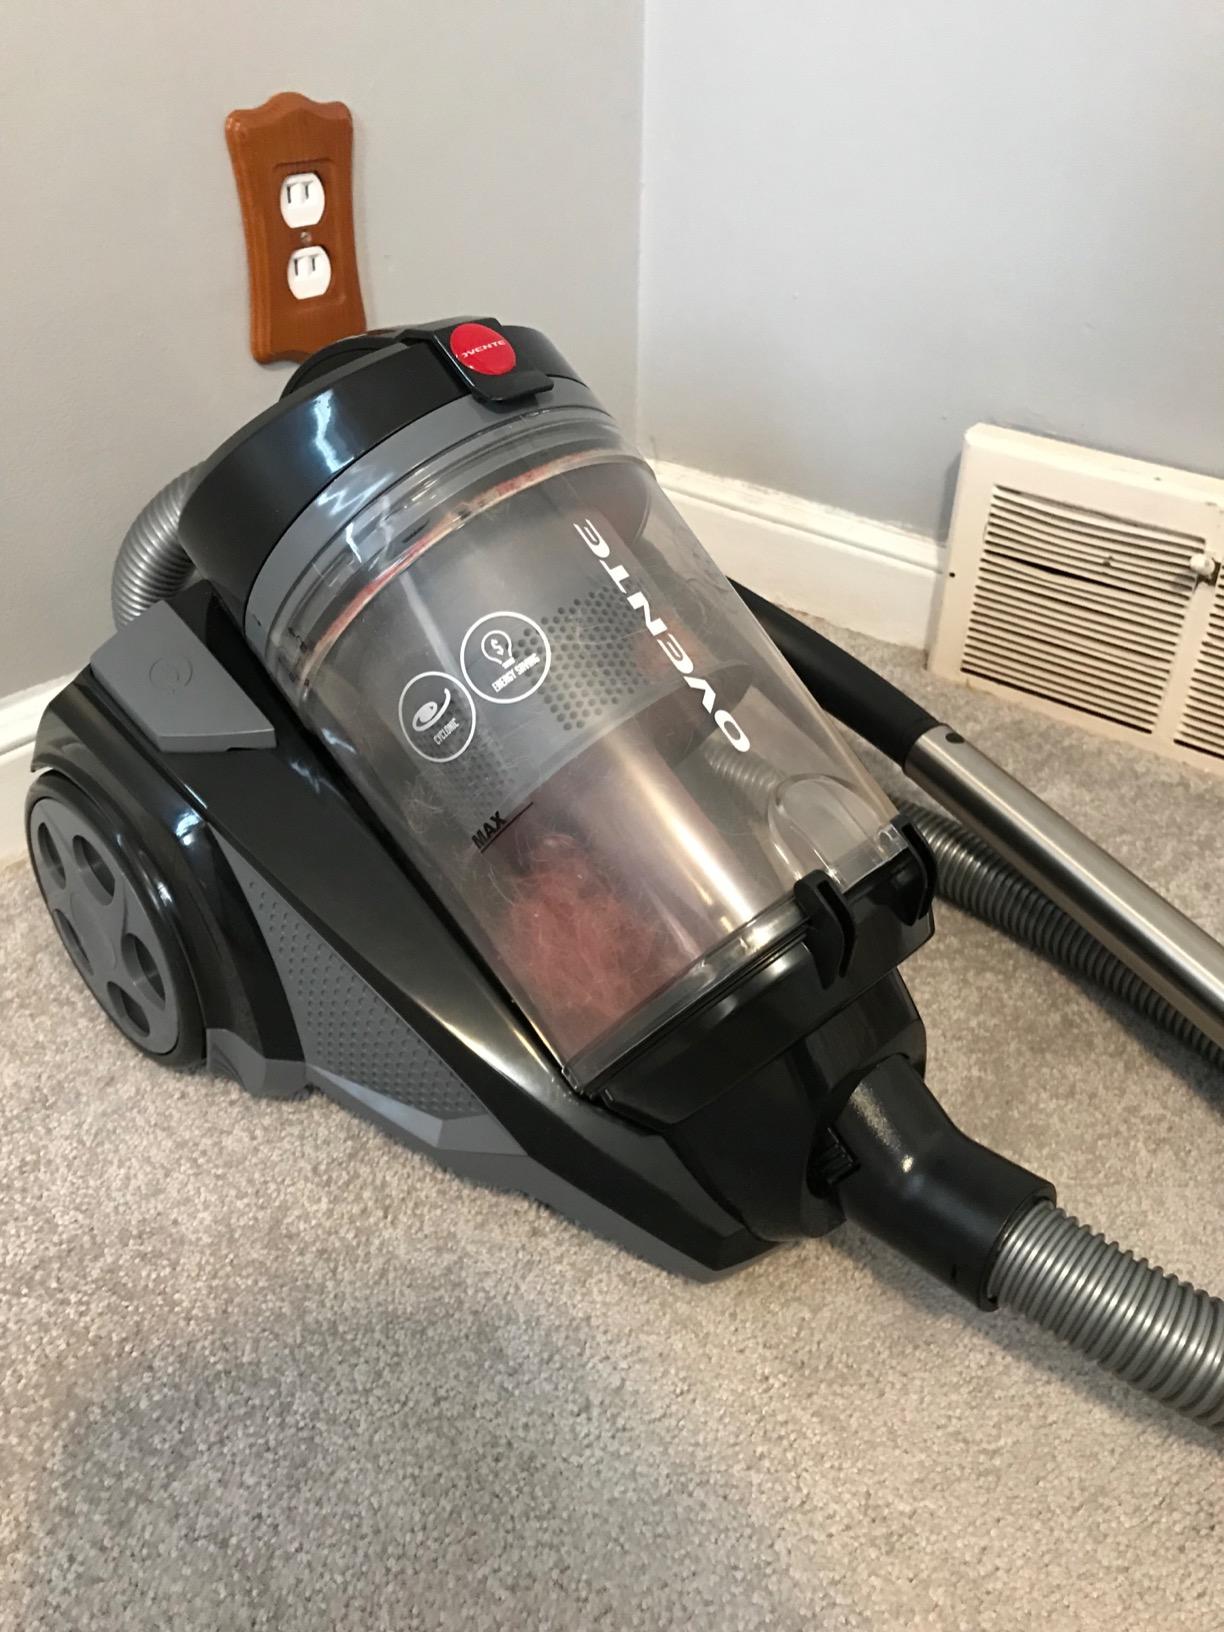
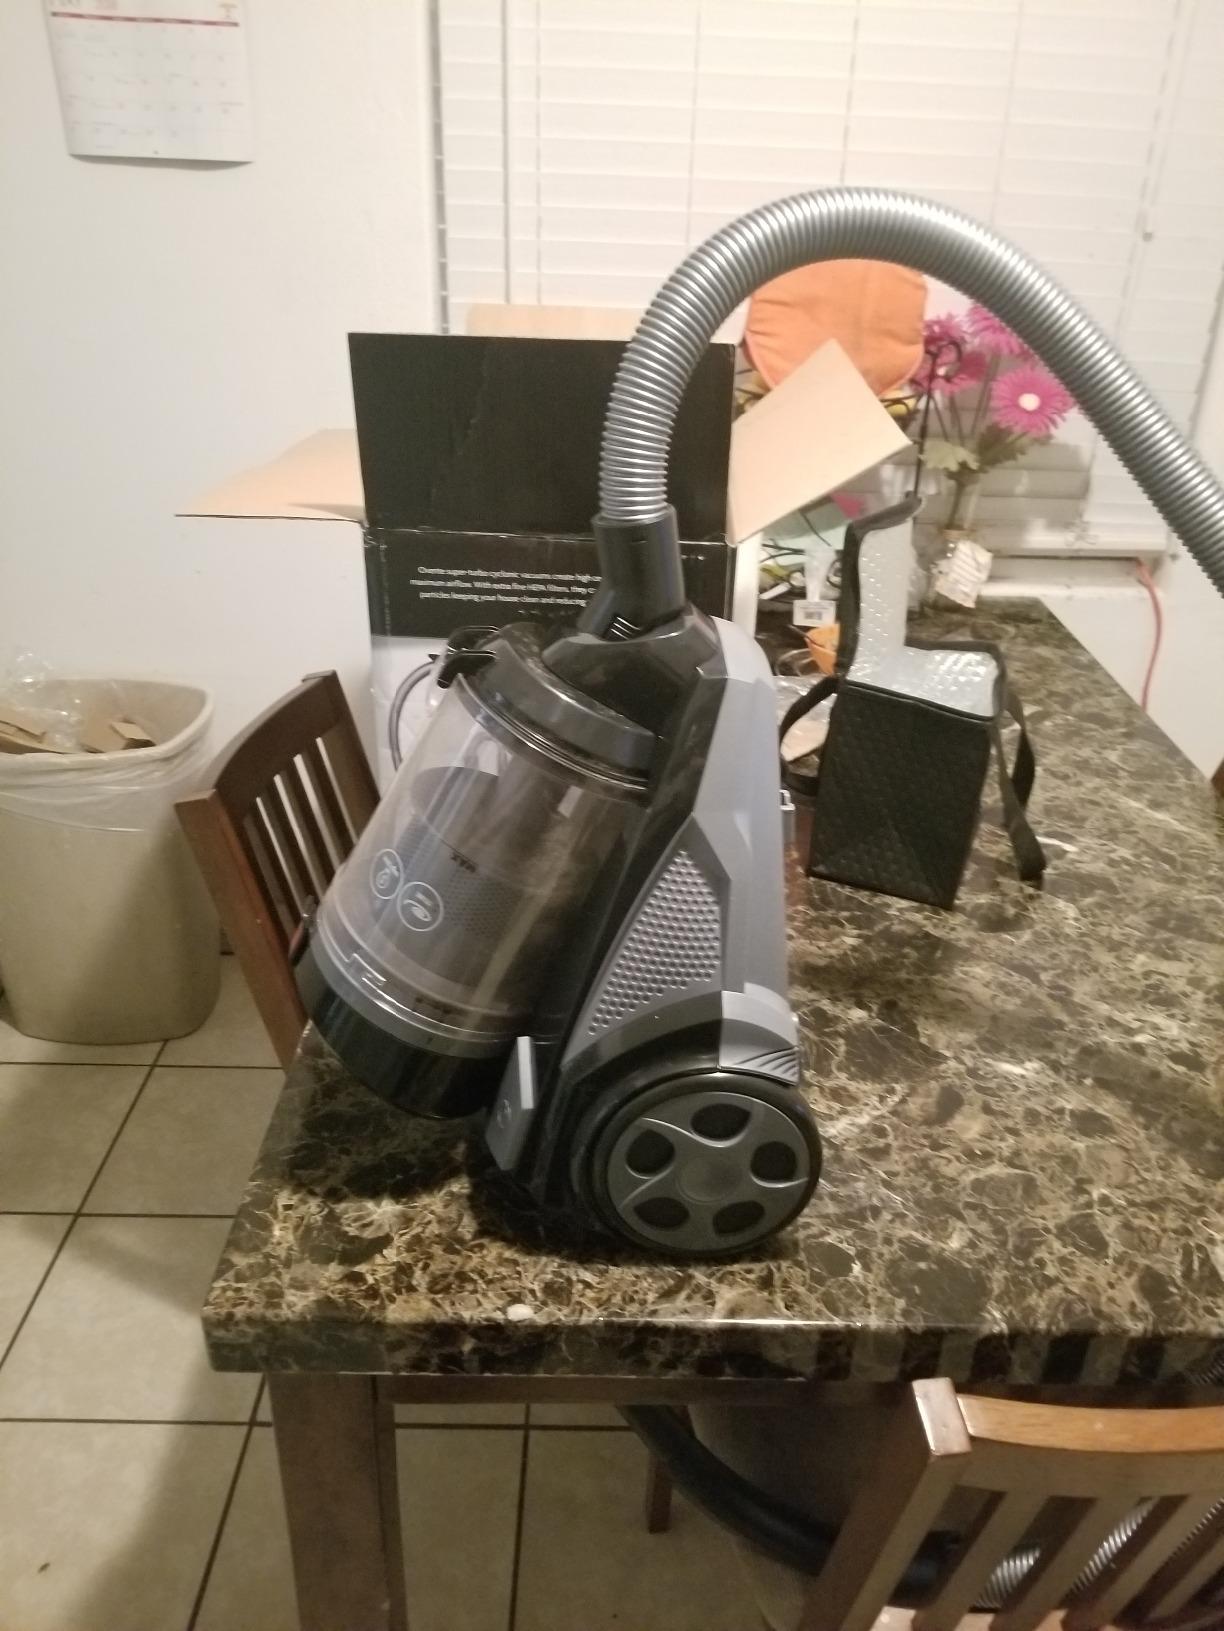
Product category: items_vacuum
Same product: yes